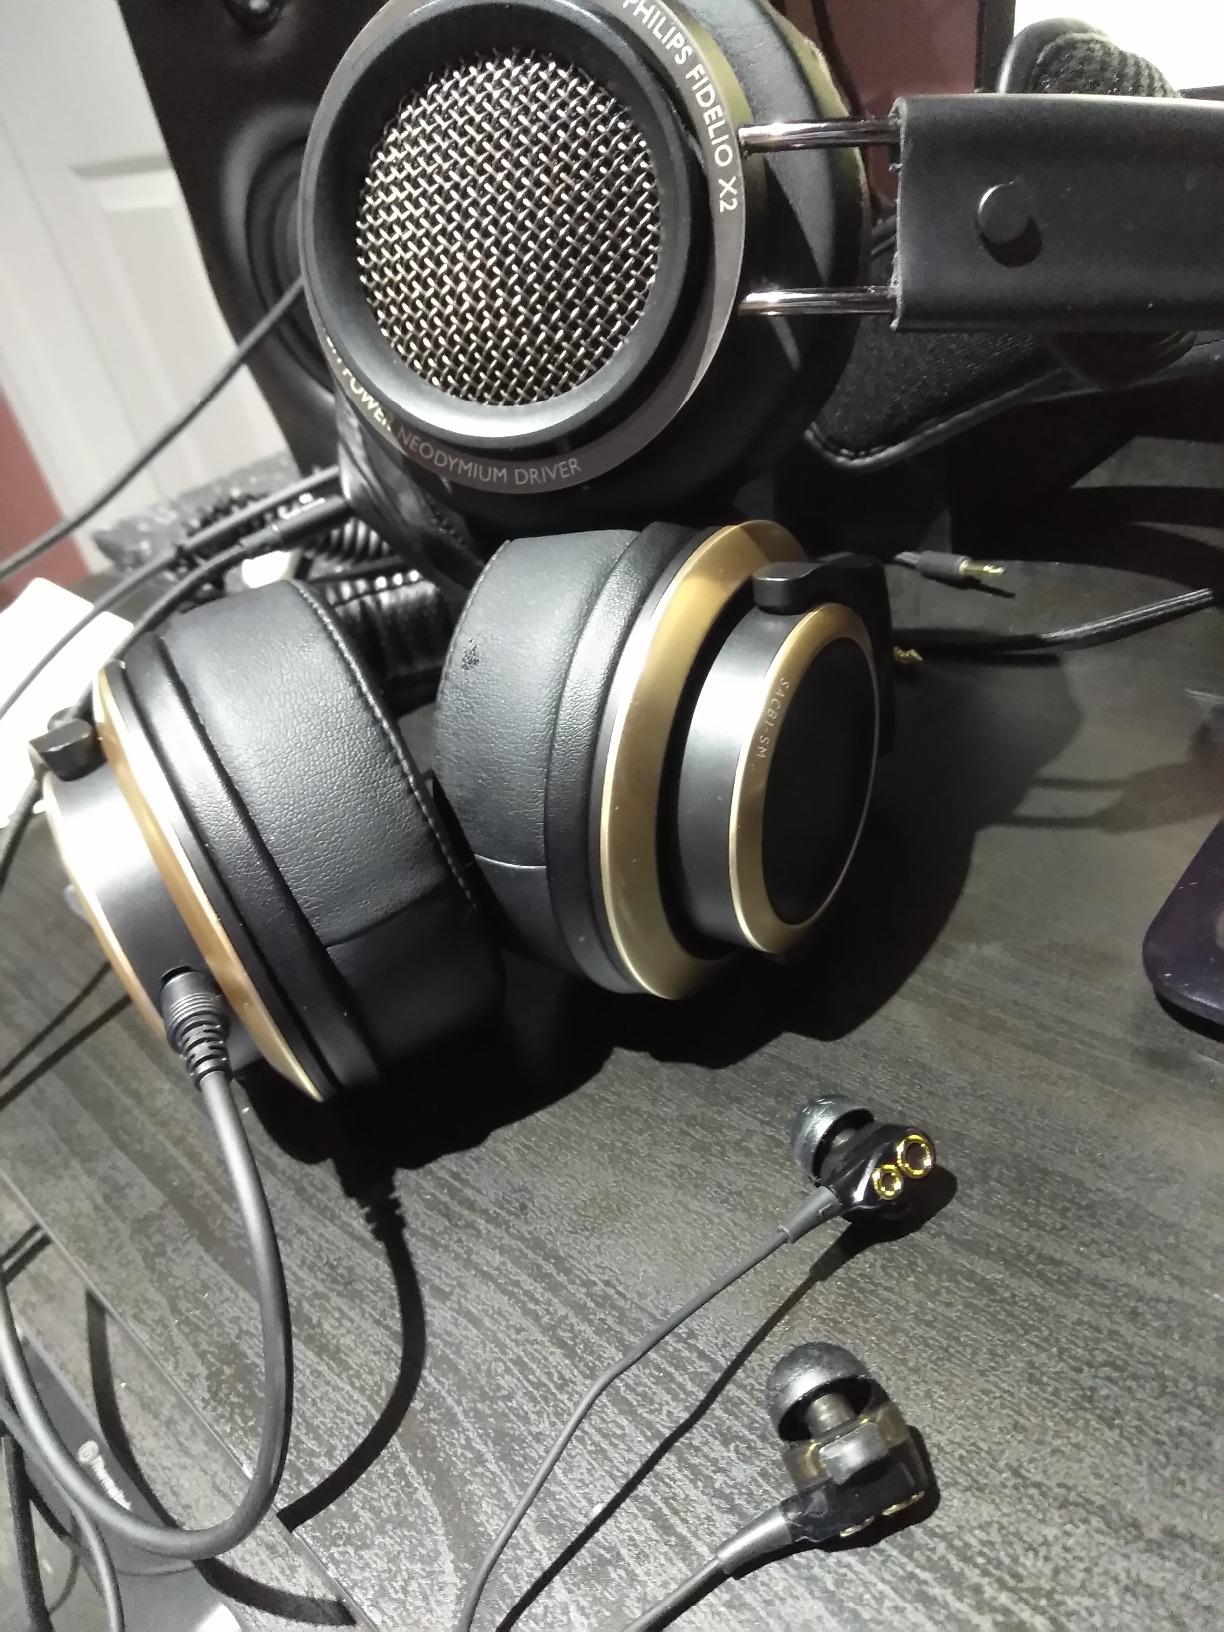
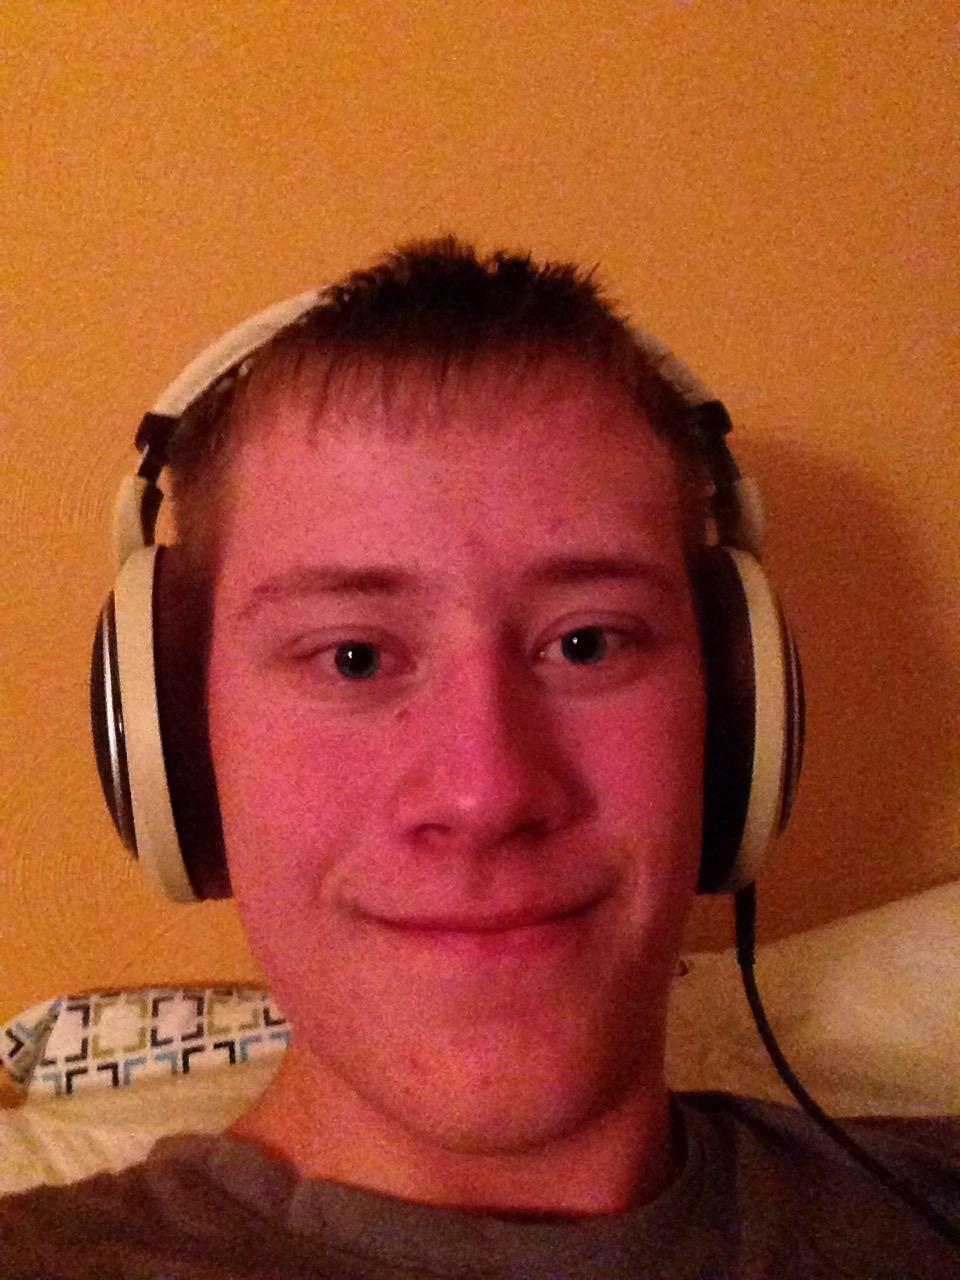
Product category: headphones
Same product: no